Ocean Avenue (song)

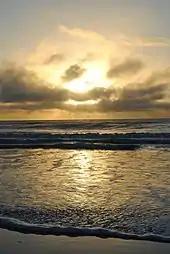
Sunrise in Atlantic Beach

"Ocean Avenue" on the surface appears to be the story of a relationship falling apart, but it attempts to channel a more conceptual feeling. Its lyrics were penned by Key, whose songwriting focus at the time was "translating bigger moments and scenes into songs that sounded more specific." Its opening lyrics date to a journal of Key's, who wrote the song primarily about growing up and leaving his hometown of Jacksonville, Florida. For the band, "Ocean Avenue" represented "saying goodbye to a specific moment in time," those simpler times living on the coast. Harper concurred, noting the song's longing is more geographical than personal: "Instead of talking about a girl, it’s talking about a scene and a feeling that we want to get back to: hanging out and writing, before we moved back to California."